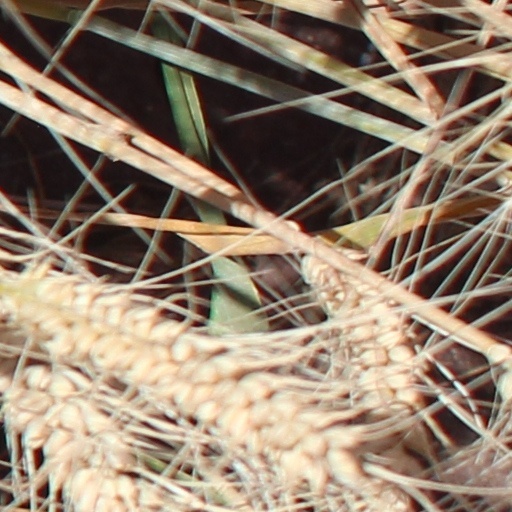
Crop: wheat